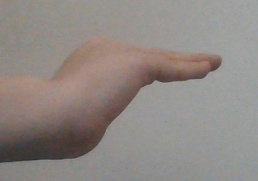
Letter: haa